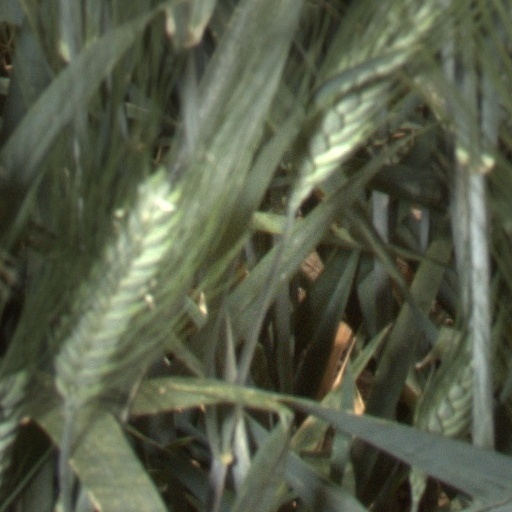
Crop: wheat